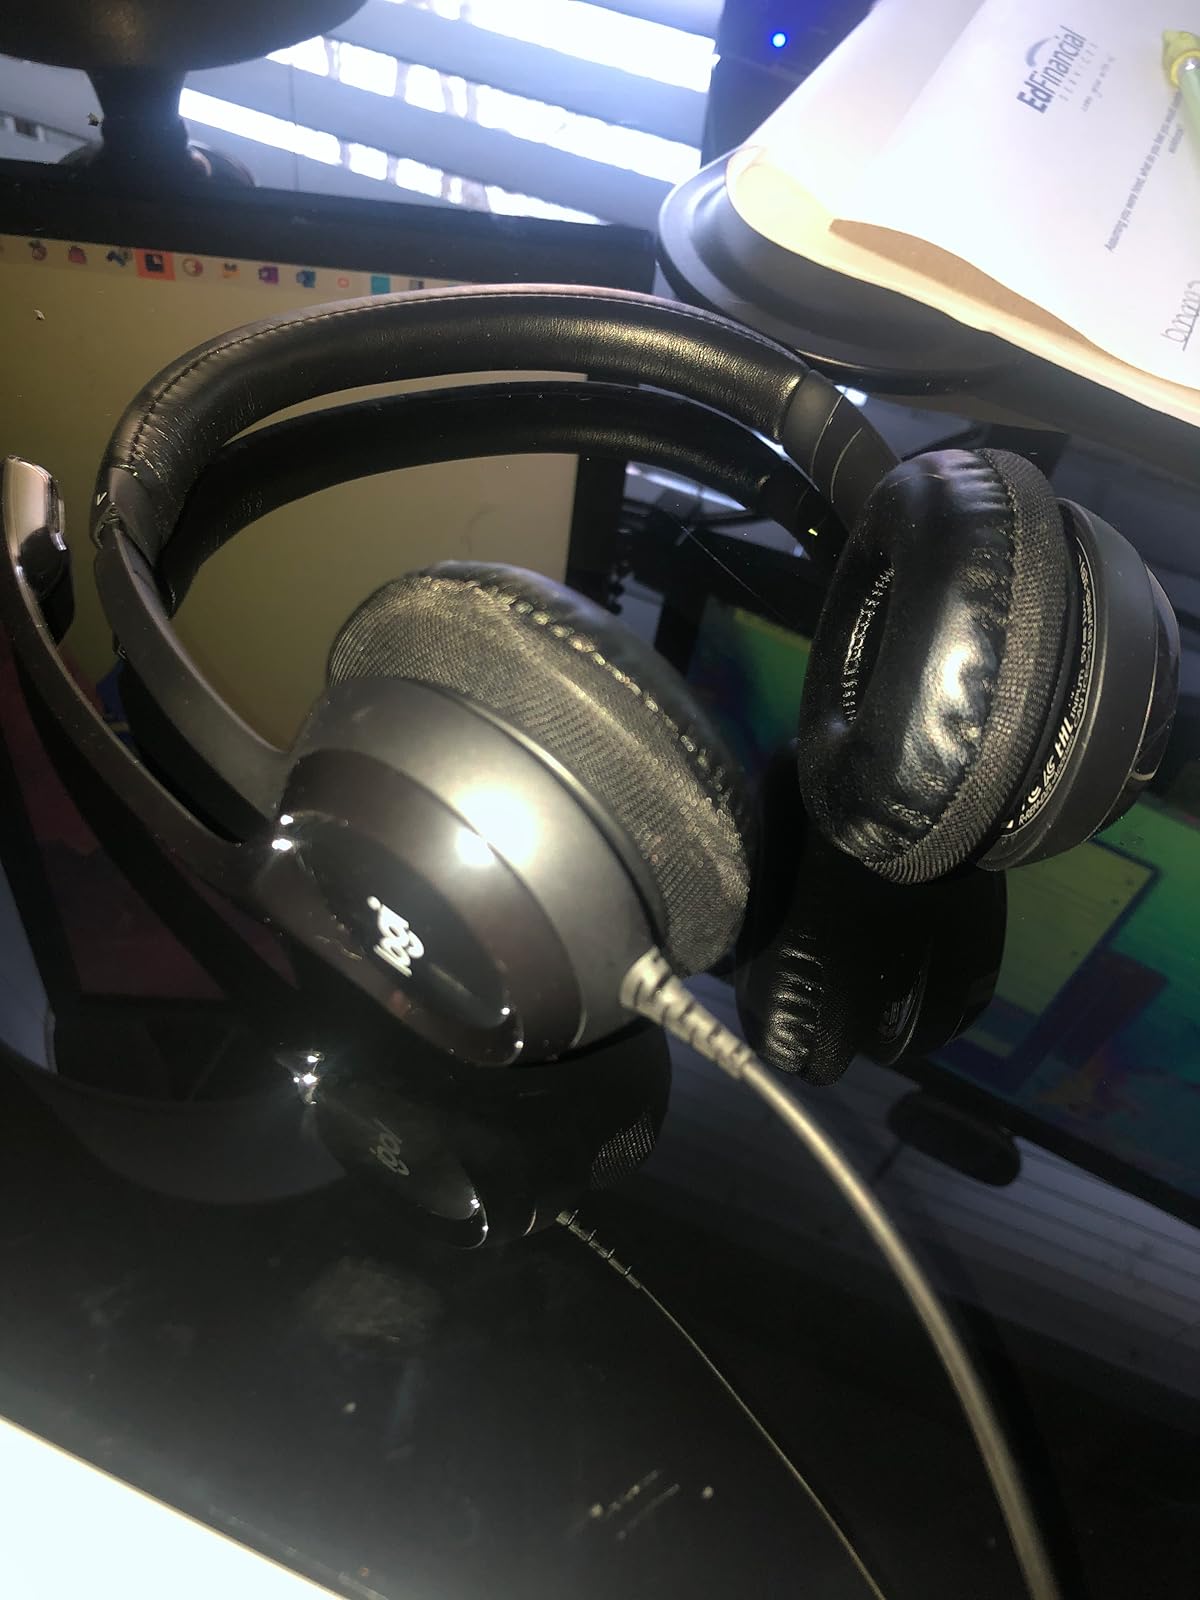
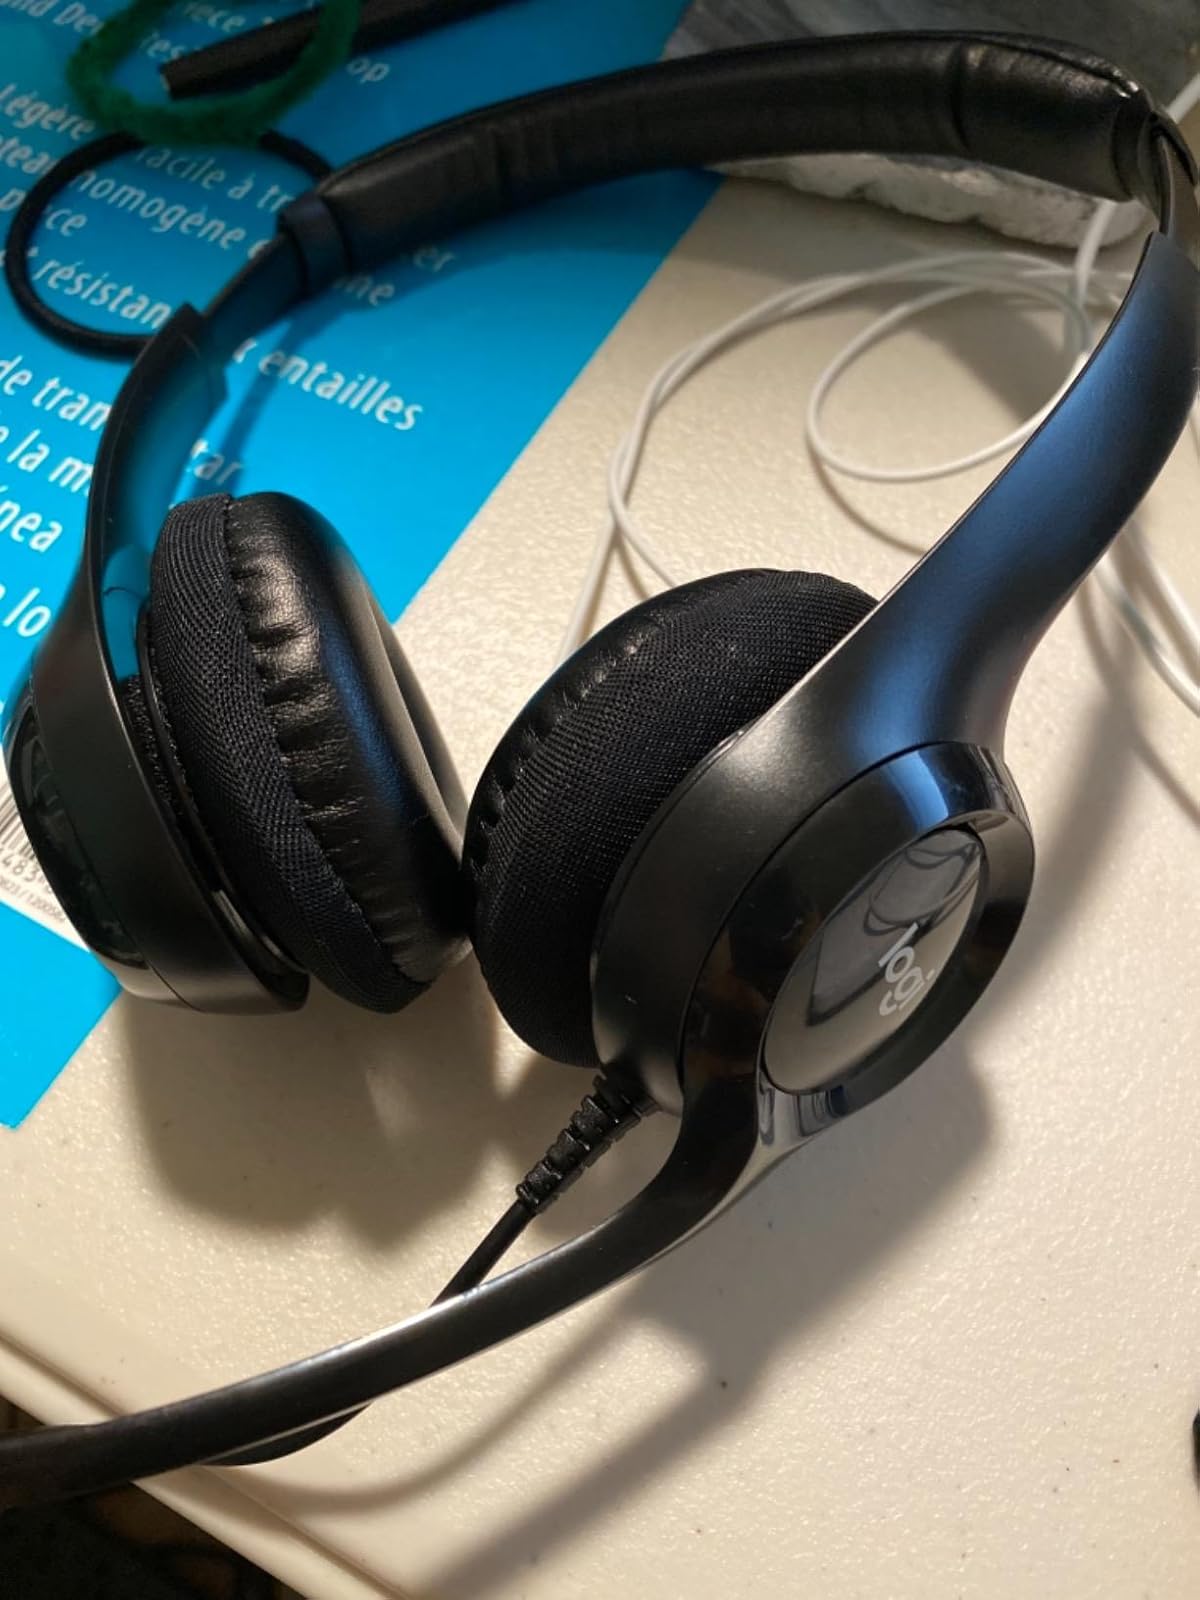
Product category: headphones
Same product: yes